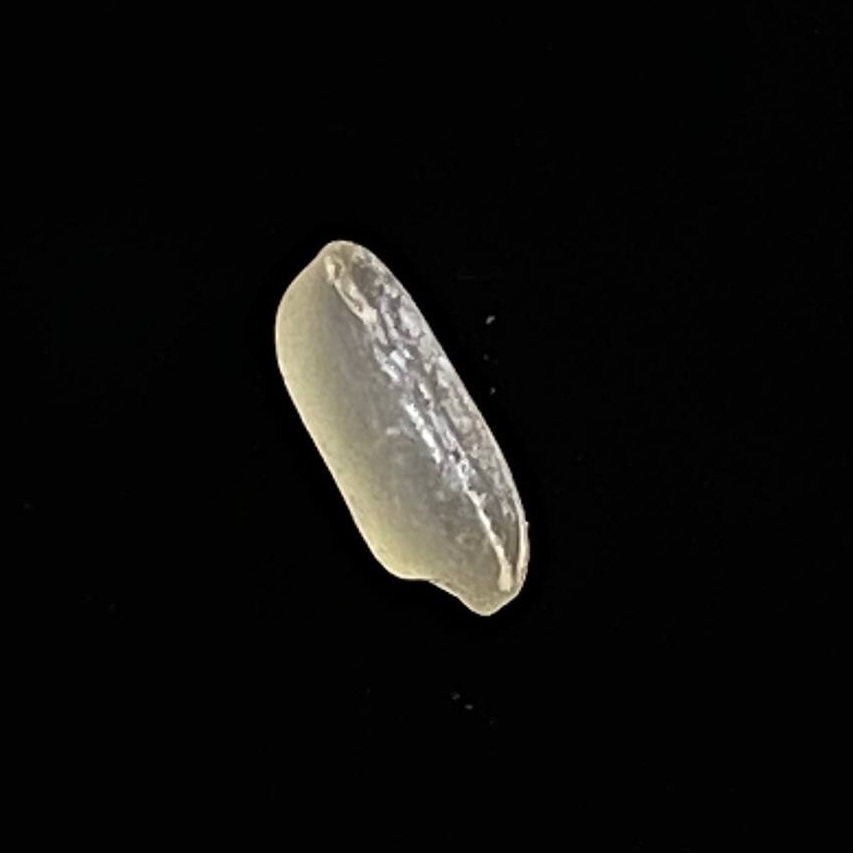
Rice variety: Gutisharna